Resch Center

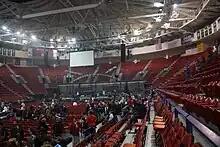
Resch Center interior after a concert

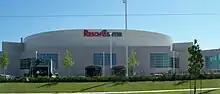
Resch Center frontview

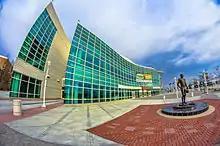
Wide angle view of the arena

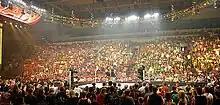
WWE Raw at Resch Center in 2011

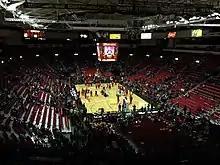
Resch Center prior to tip-off of a Milwaukee Bucks preseason game in 2013

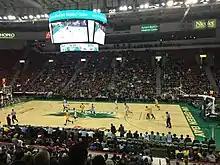
Resch Center during a UW-Green Bay Phoenix men's basketball game

The Resch Center is a 10,200-seat multi-purpose arena, in Green Bay, Wisconsin, United States built in 2002. It is the home of the University of Wisconsin–Green Bay Phoenix men's basketball team, the Green Bay Gamblers ice hockey team, and the Green Bay Blizzard indoor football team. The arena also hosts the annual high school girls' volleyball and girls' basketball tournaments for the Wisconsin Interscholastic Athletic Association under a long-term agreement.